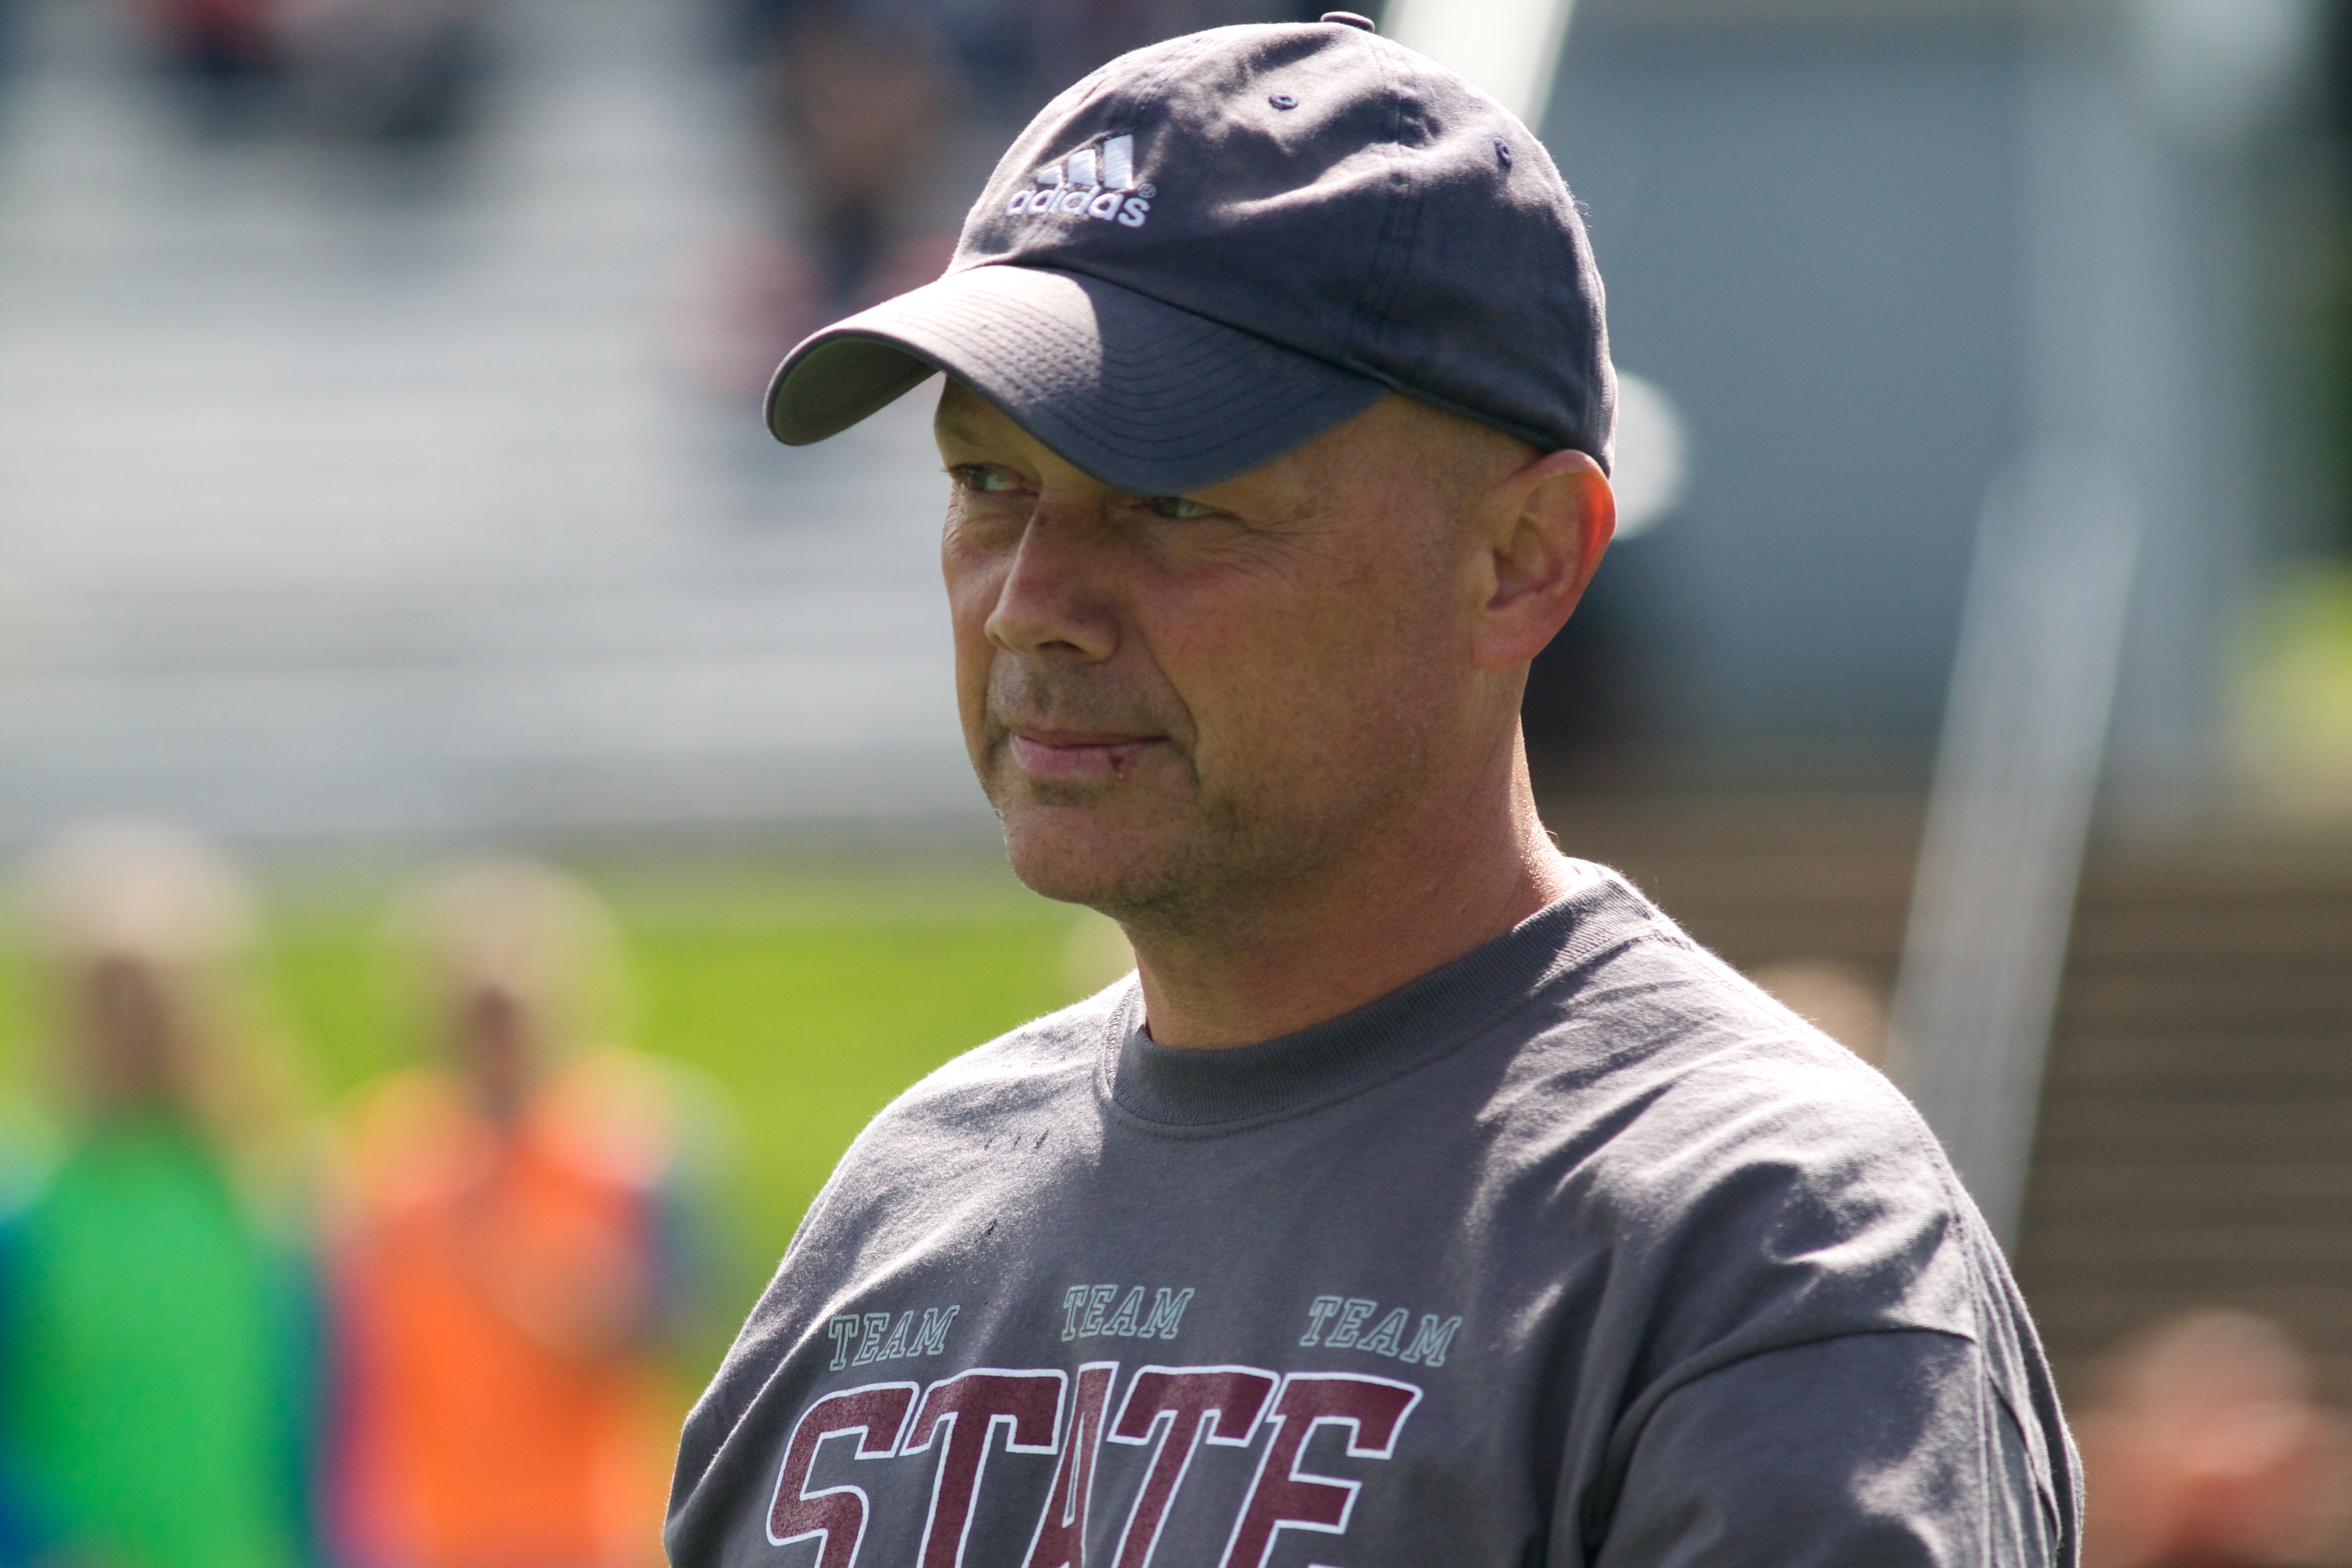
baseball, soccer, sports, jockey, odyssey, endurance sports, competition event, bat and ball games, baseball positions